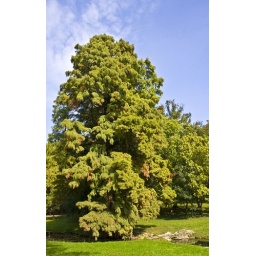
Bright green foliage on a nicely shaped tree in a park setting